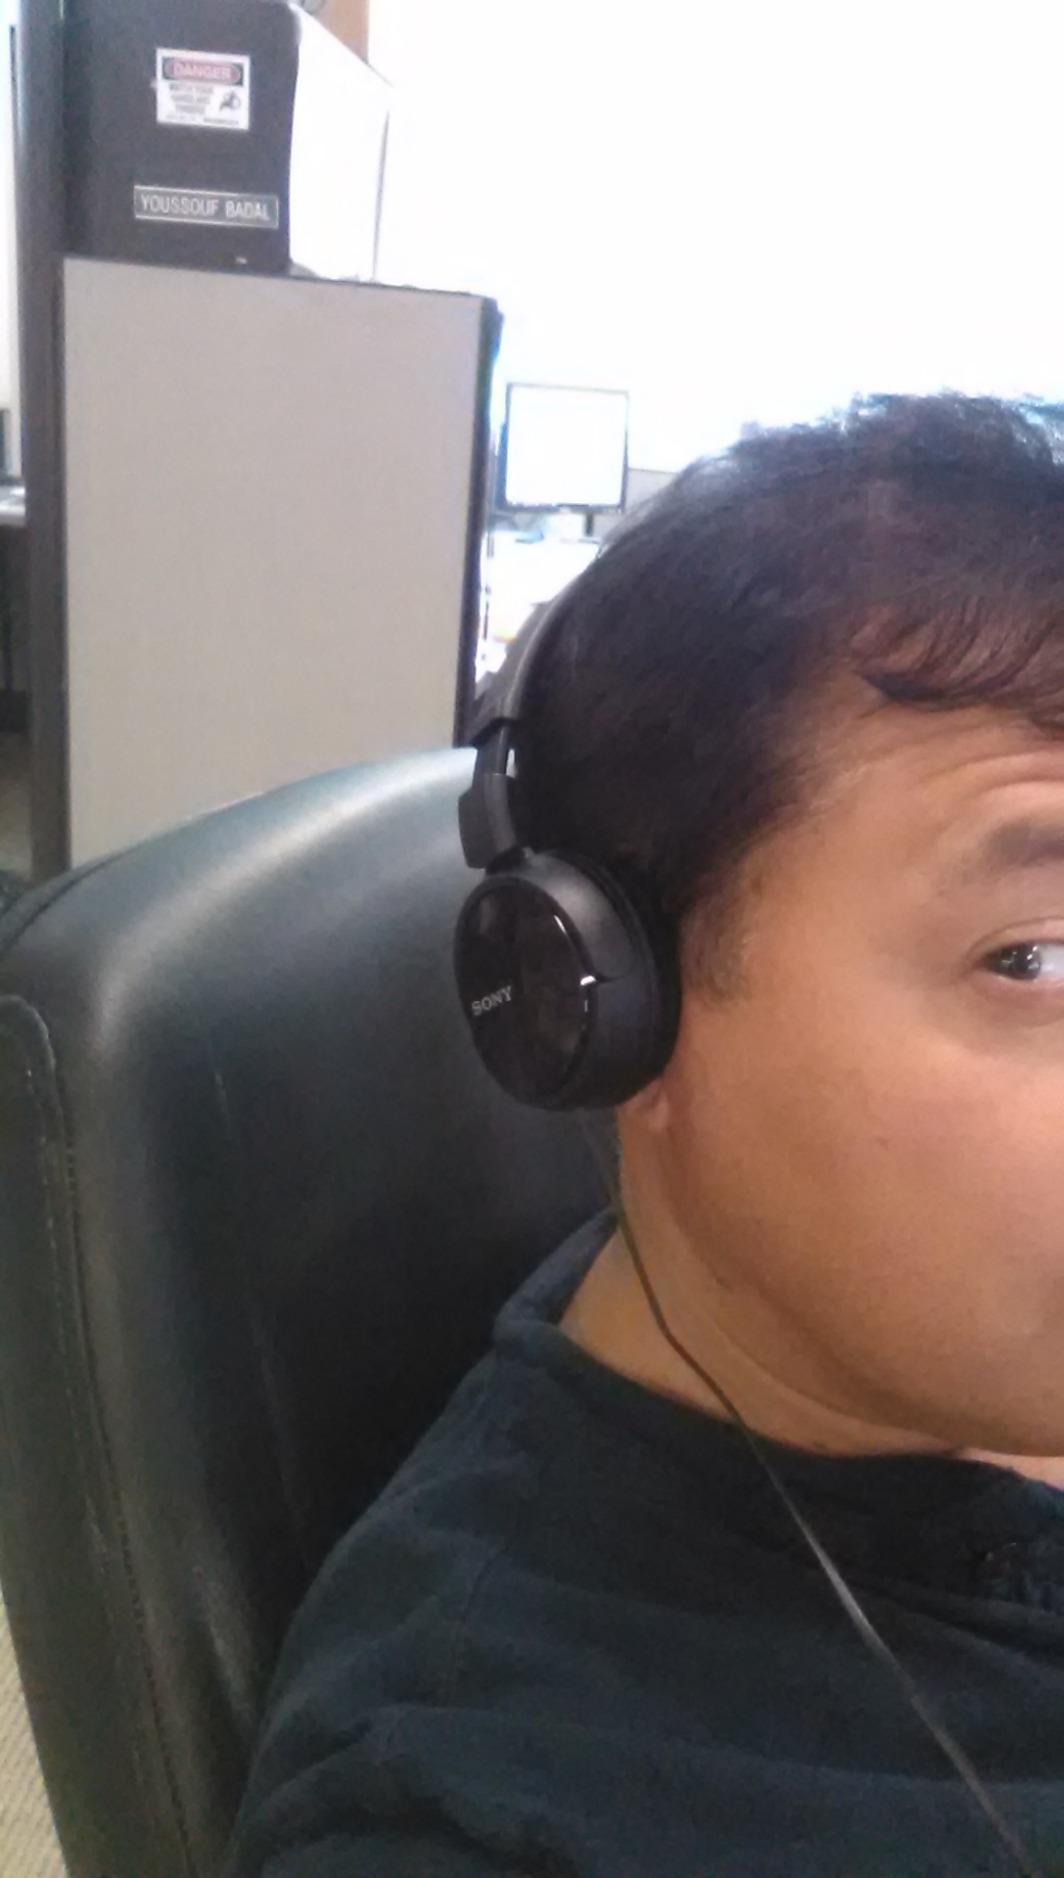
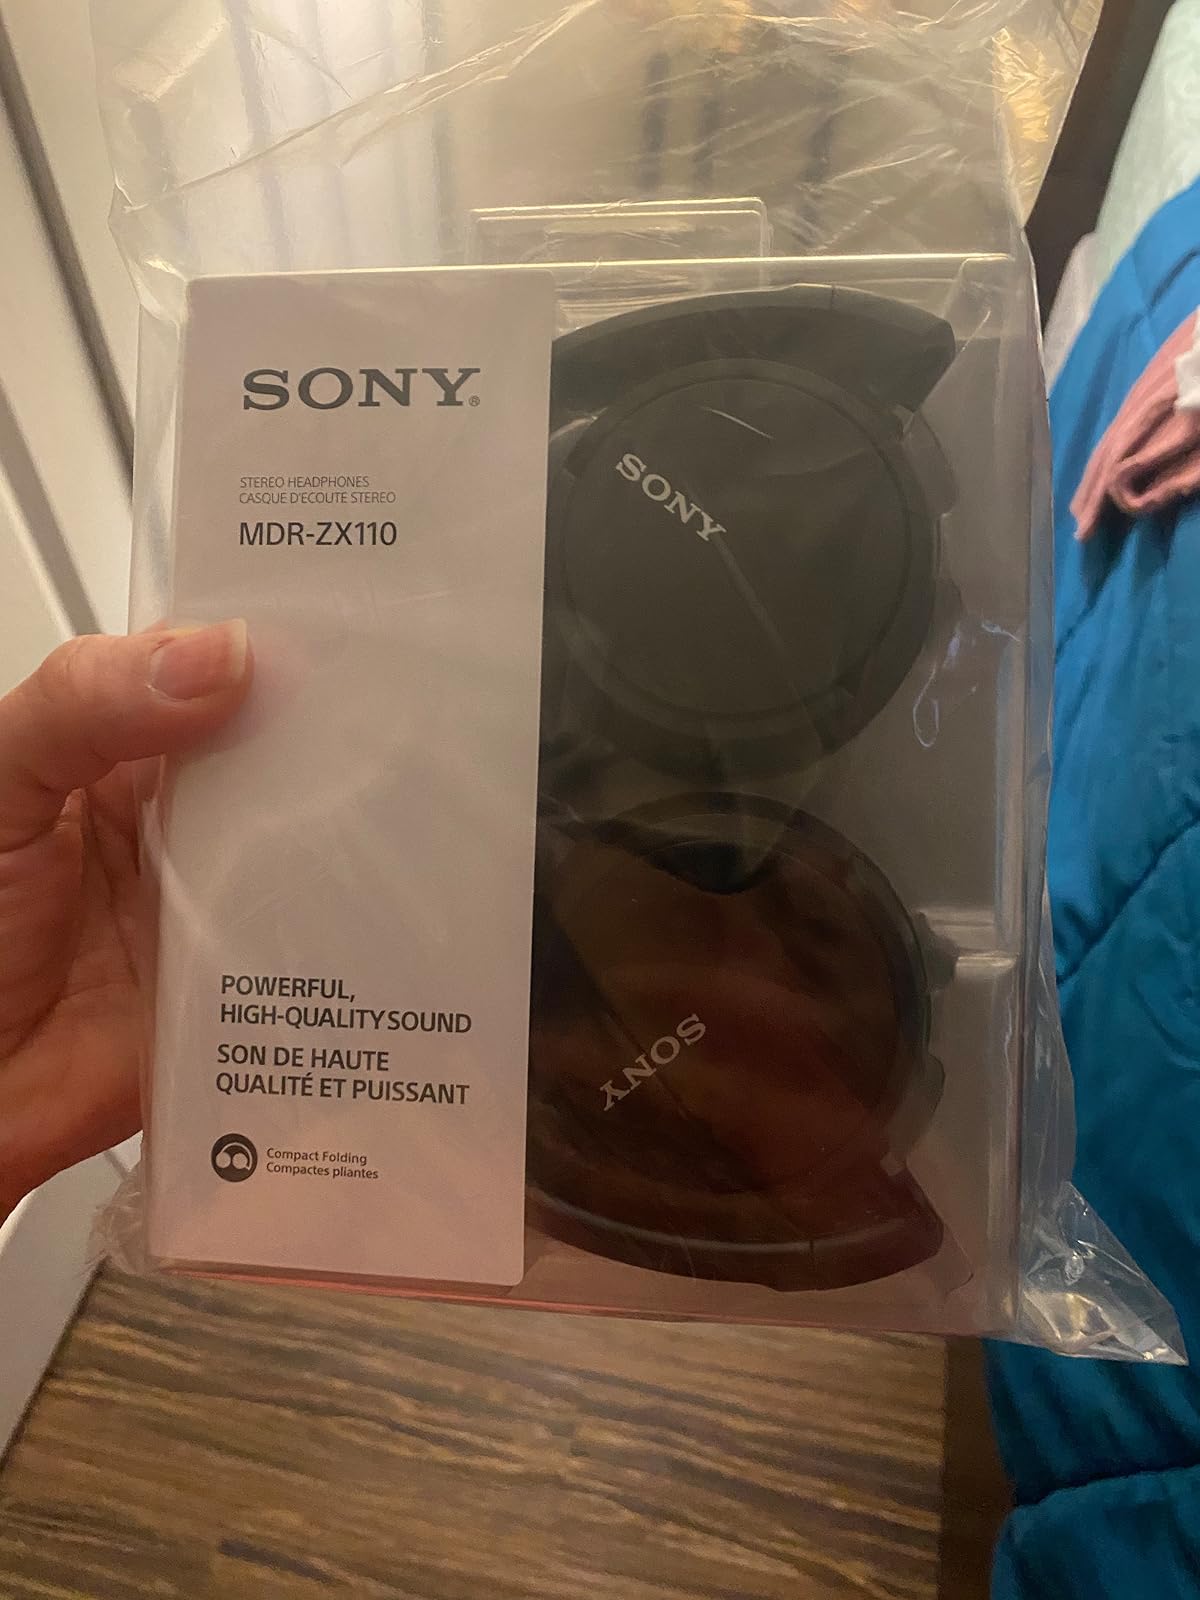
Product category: headphones
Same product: yes